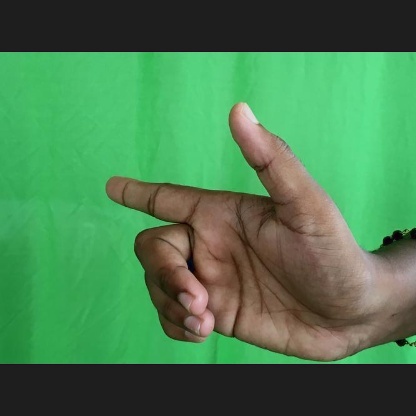
Mudra: Chandrakala